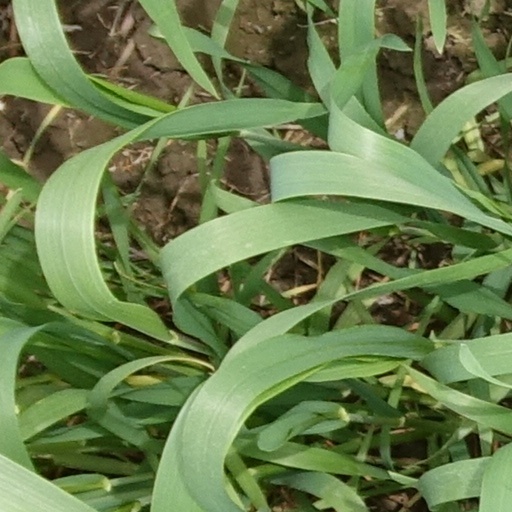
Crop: wheat